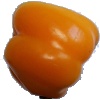
Label: yellow_pepper